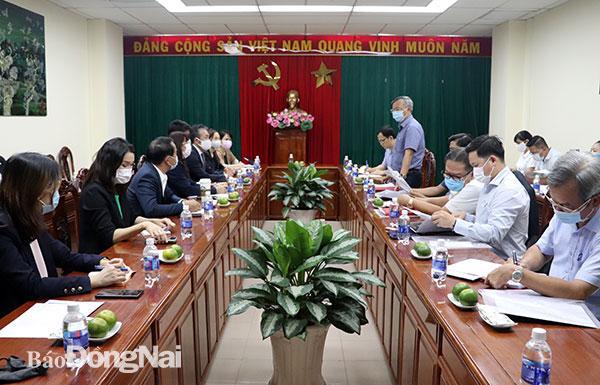
có những chậu cây được đặt ở giữa các dãy bàn